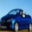
Label: automobile